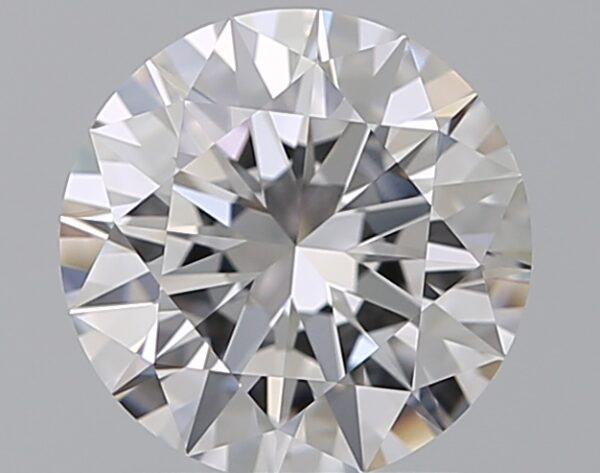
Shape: round
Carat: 1.51
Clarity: IF
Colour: D
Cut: EX
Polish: EX
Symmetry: EX
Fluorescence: N
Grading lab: GIA
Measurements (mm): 7.44 x 7.48 x 4.51